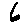
Label: 6